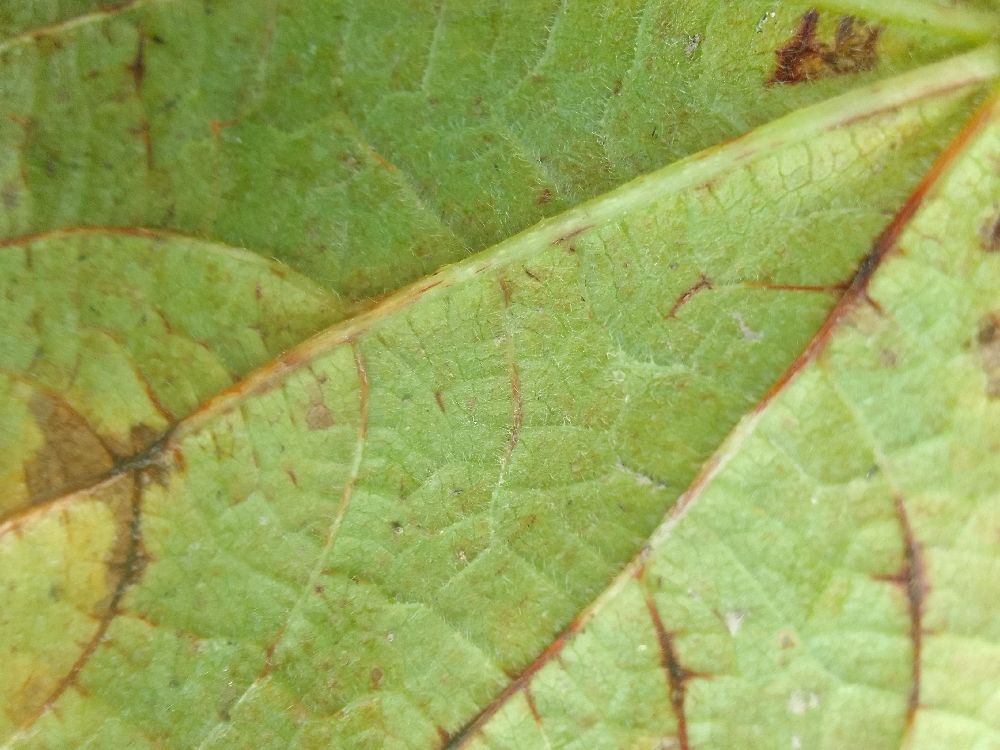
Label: anthracnose